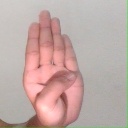
अक्षर: ब